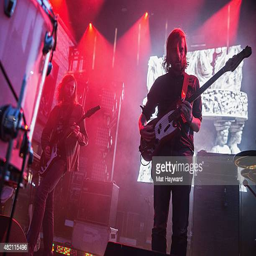
electronic rock artist performs on stage during music festival